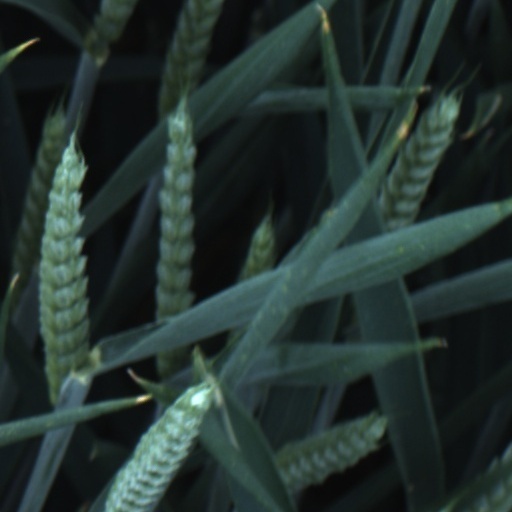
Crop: wheat